Neo-burlesque

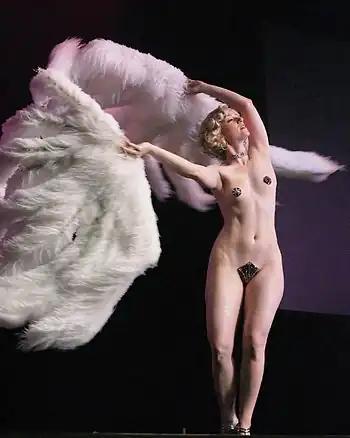
Michelle L'amour, 2005 winner of the Miss Exotic World Pageant dancing with fans, 2007

Neo-burlesque, or new burlesque, is the revival and updating of the traditional American burlesque performance. Though based on the traditional burlesque art, the new form encompasses a wider range of performance styles; neo-burlesque can include anything ranging from classic striptease to modern dance to theatrical mini-dramas to comedic mayhem.